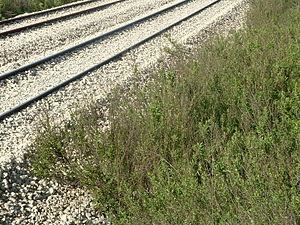
Les plantes rudérales sont des plantes qui poussent spontanément dans un espace rudéral, c'est-à-dire un milieu involontairement modifié à cause de l'activité ou la présence humaine. La rudéralisation se traduit par l'implantation d’espèces fortement colonisatrices qui, peu à peu, éliminent les plantes spontanées.